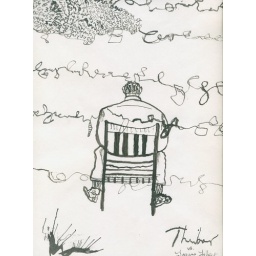
wayne thiebaud - man sitting in a chair